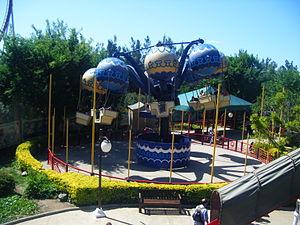
PortAventura Park est un parc à thèmes espagnol situé au sud-ouest de Barcelone sur les communes de Vila-seca et Salou, dans la province de Tarragone, sur la Costa Daurada. Il ouvre ses portes le 1ᵉʳ mai 1995. Il fait partie du complexe de loisirs PortAventura World.
Zamperla est un constructeur d'attractions installé à Vicence, en Italie, et spécialisé dans le domaine des attractions familiales.